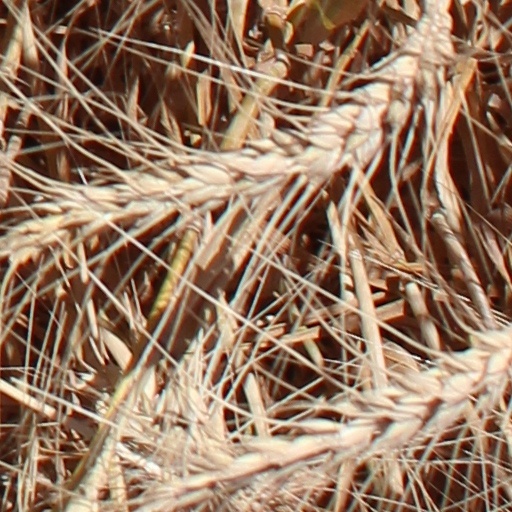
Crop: wheat